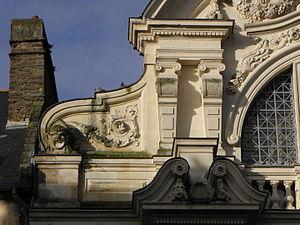
Aileron sud du couronnement de la façade principale du Théâtre Victor Hugo à Fougères (35).
L'aileron, dans l'architecture baroque, est une pièce à la forme de console renversée qui sert à rétablir une harmonie entre deux registres décoratifs ou deux étages de largeurs inégales et peut éventuellement servir de contrefort pour l’étage supérieur.